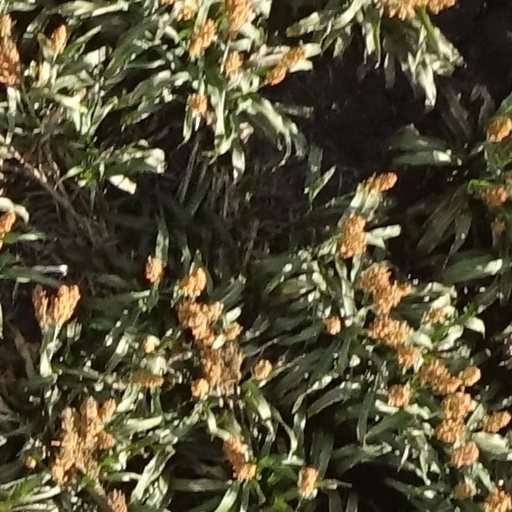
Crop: sorghum